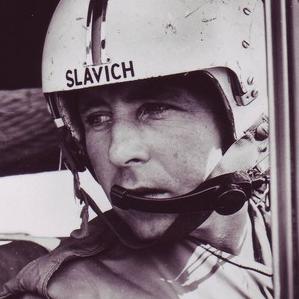
Age: 35